Alternative theories of Hungarian language origins

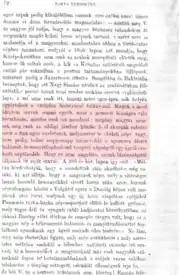
The origin of 'fish fat smelling kinship' in the work of the Finno-Ugrist Barna Ferdinánd, titled "Vámbéry Ármin A magyarok eredete czímű műve néhány főbb állításának bírálata." published in 1884.

Vámbéry's work was criticized heavily by his Finno-Ugrist opponents. This critique gave rise to the ever-circling myth of the "fish-smelling kinship" and its variants. No one of the authors has ever given the written source/base of this accusation against the Turanist scientists. Turanist scientists did not write such things about the Finno-Ugric peoples, and Vámbéry and his followers mentioned these kins of Hungarians with due respect. In reality it was coined by the Finno-Ugrist Ferdinánd Barna, in his work "Vámbéry Ármin A magyarok eredete czímű műve néhány főbb állításának bírálata." ("Critique of some main statements of Ármin Vámbéry's work, titled 'The origin of Hungarians'.") published in 1884. In this work, Barna called the Finno-Ugric peoples "a petty, fish fat eating people spending their woeful lives with fish- and easel-catching", and tried to give this colorful description of his into Vámbéry's mouth.